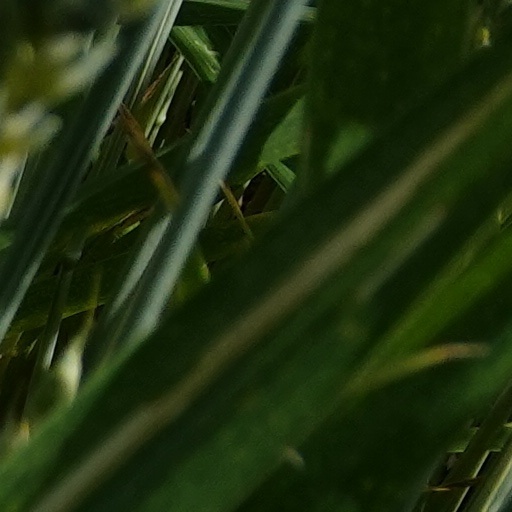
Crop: wheat